Cyclone Owen

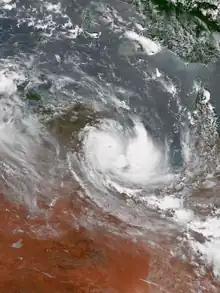
Owen on 13 December around 03:00 UTC at peak intensity

Severe Tropical Cyclone Owen was an erratic and long-lived tropical cyclone that affected numerous regions along its track, especially Queensland, in December 2018. Owen was the fourth tropical low, first tropical cyclone, and first severe tropical cyclone of the 2018–19 Australian region cyclone season. Cyclone Owen developed on 29 November 2018 from an area of low pressure that was situated over the Solomon Islands; the system struggled to strengthen in a conflicting environment and degenerated to a tropical low on 3 December. The low drifted westward, and on 9 December, it made its first landfall in Queensland, before moving over the Gulf of Carpentaria, where more favourable conditions allowed it to re-organise. The system regenerated into a tropical cyclone on 12 December and rapidly intensified into a Category 3 severe tropical cyclone that night. At midnight on 13 December, Cyclone Owen made landfall in the Northern Territory, before turning eastward and reaching peak intensity, with sustained winds of and a minimum barometric pressure of . On 13 December, Owen made landfall on Queensland again, just north of the mouth of the Gilbert River near Kowanyama. The cyclone weakened rapidly after its third landfall, and the final advisory on Owen was issued on 15 December, after it had degenerated into a tropical low. However, the system persisted over the Coral Sea for another several days, before dissipating on 20 December.